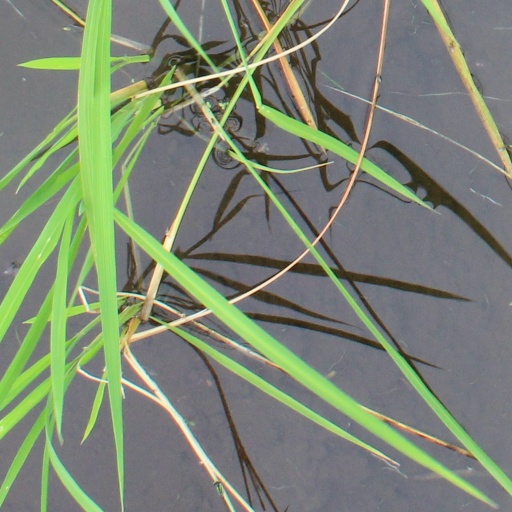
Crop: rice